Informbiro period

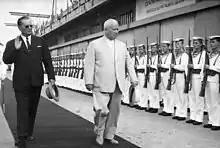
Khruschev and Tito met in 1955, mending the Yugoslav–Soviet relations after seven years (shown here in 1963)

Even though Soviet and Cominform propaganda drew attention to inequalities in the economic development of various parts of Yugoslavia alleging restoration of capitalism, and national oppression of the underdeveloped nations, the clash between strict centralisation and decentralisation appeared as a conflict between the political principle and economic priorities. There was a proposal led by Ranković in 1949 to introduce oblasts as an intermediate-level administrative bodies designed to reduce power of federal republics, but it was dismissed by the KPJ central committee following Slovene objections. In 1952, Deputy Prime Minister Edvard Kardelj drafted constitutional amendments to reflect the reality of the economic reforms of 1950–51 leading to a debate which would extend for more than a year. The 1953 Yugoslav constitutional amendments established an additional legislative chamber composed of representatives of socially-owned economic operators who debated and voted on all economic matters—including the budget. Furthermore, it sought to reflect the economic power of each constituent republic, giving a majority to Slovenia and Croatia if strictly applied, while ensuring equal representation of each federal unit in the assembly to counterbalance this.